Bradley McGee

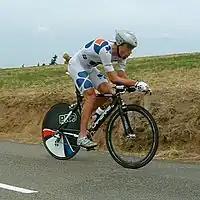
Brad McGee riding for Française des Jeux during the Stage 20 individual time trial of the 2005 Tour de France.

As a track cyclist and Australian Institute of Sport scholarship holder he met success in individual and team events. He won a gold medal at the 2004 Summer Olympics in Athens as a member of the team pursuit (with Graeme Brown, Brett Lancaster, and Luke Roberts) in world record time of 3:58.233. He won a silver medal for the Olympic 4000m pursuit. At the 2000 Summer Olympics in his home town of Sydney, he set an Australian record of 4 minutes 19.25 seconds, and won a bronze medal for the pursuit. In Atlanta at the 1996 Summer Olympics he won two bronze medals, for the individual pursuit and the team pursuit.